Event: Typhoon Ruby
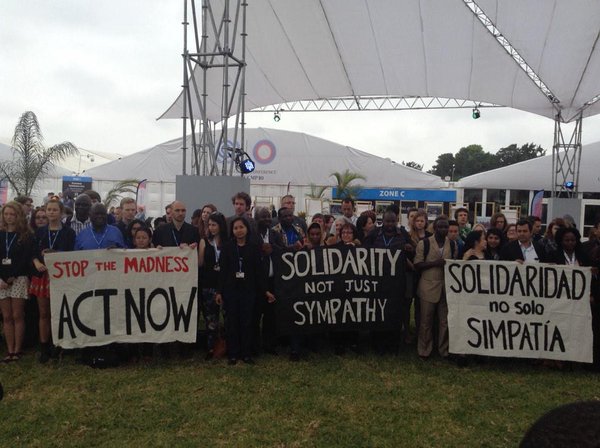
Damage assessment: no_damage